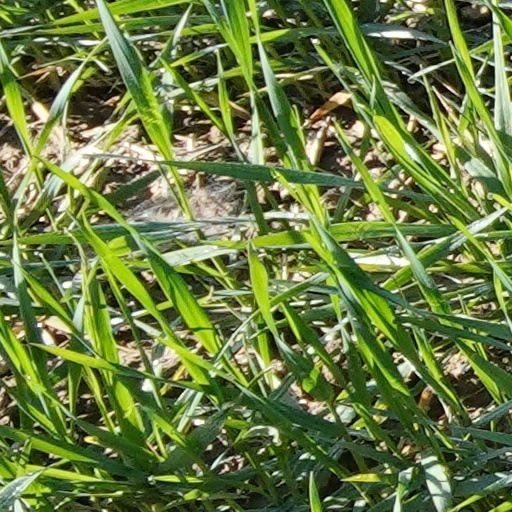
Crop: wheat